Srikumar Banerjee

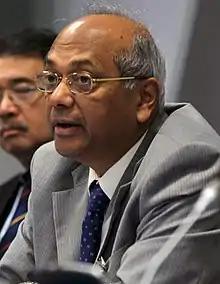

Dr. Srikumar Banerjee (25 April 1946 – 23 May 2021) was an Indian metallurgical engineer. He retired as the chairman of the Atomic Energy Commission of India (AECI) and the secretary of Department of Atomic Energy (DAE) on 30 April 2012. Prior to his stint as DAE chairman, he was the director of Bhabha Atomic Research Centre (BARC) from 30 April 2004 to 19 May 2010. He had also served as a DAE Homi Bhabha Chair Professor at Bhabha Atomic Research Centre, Mumbai. He was known as a great physical metallurgist.